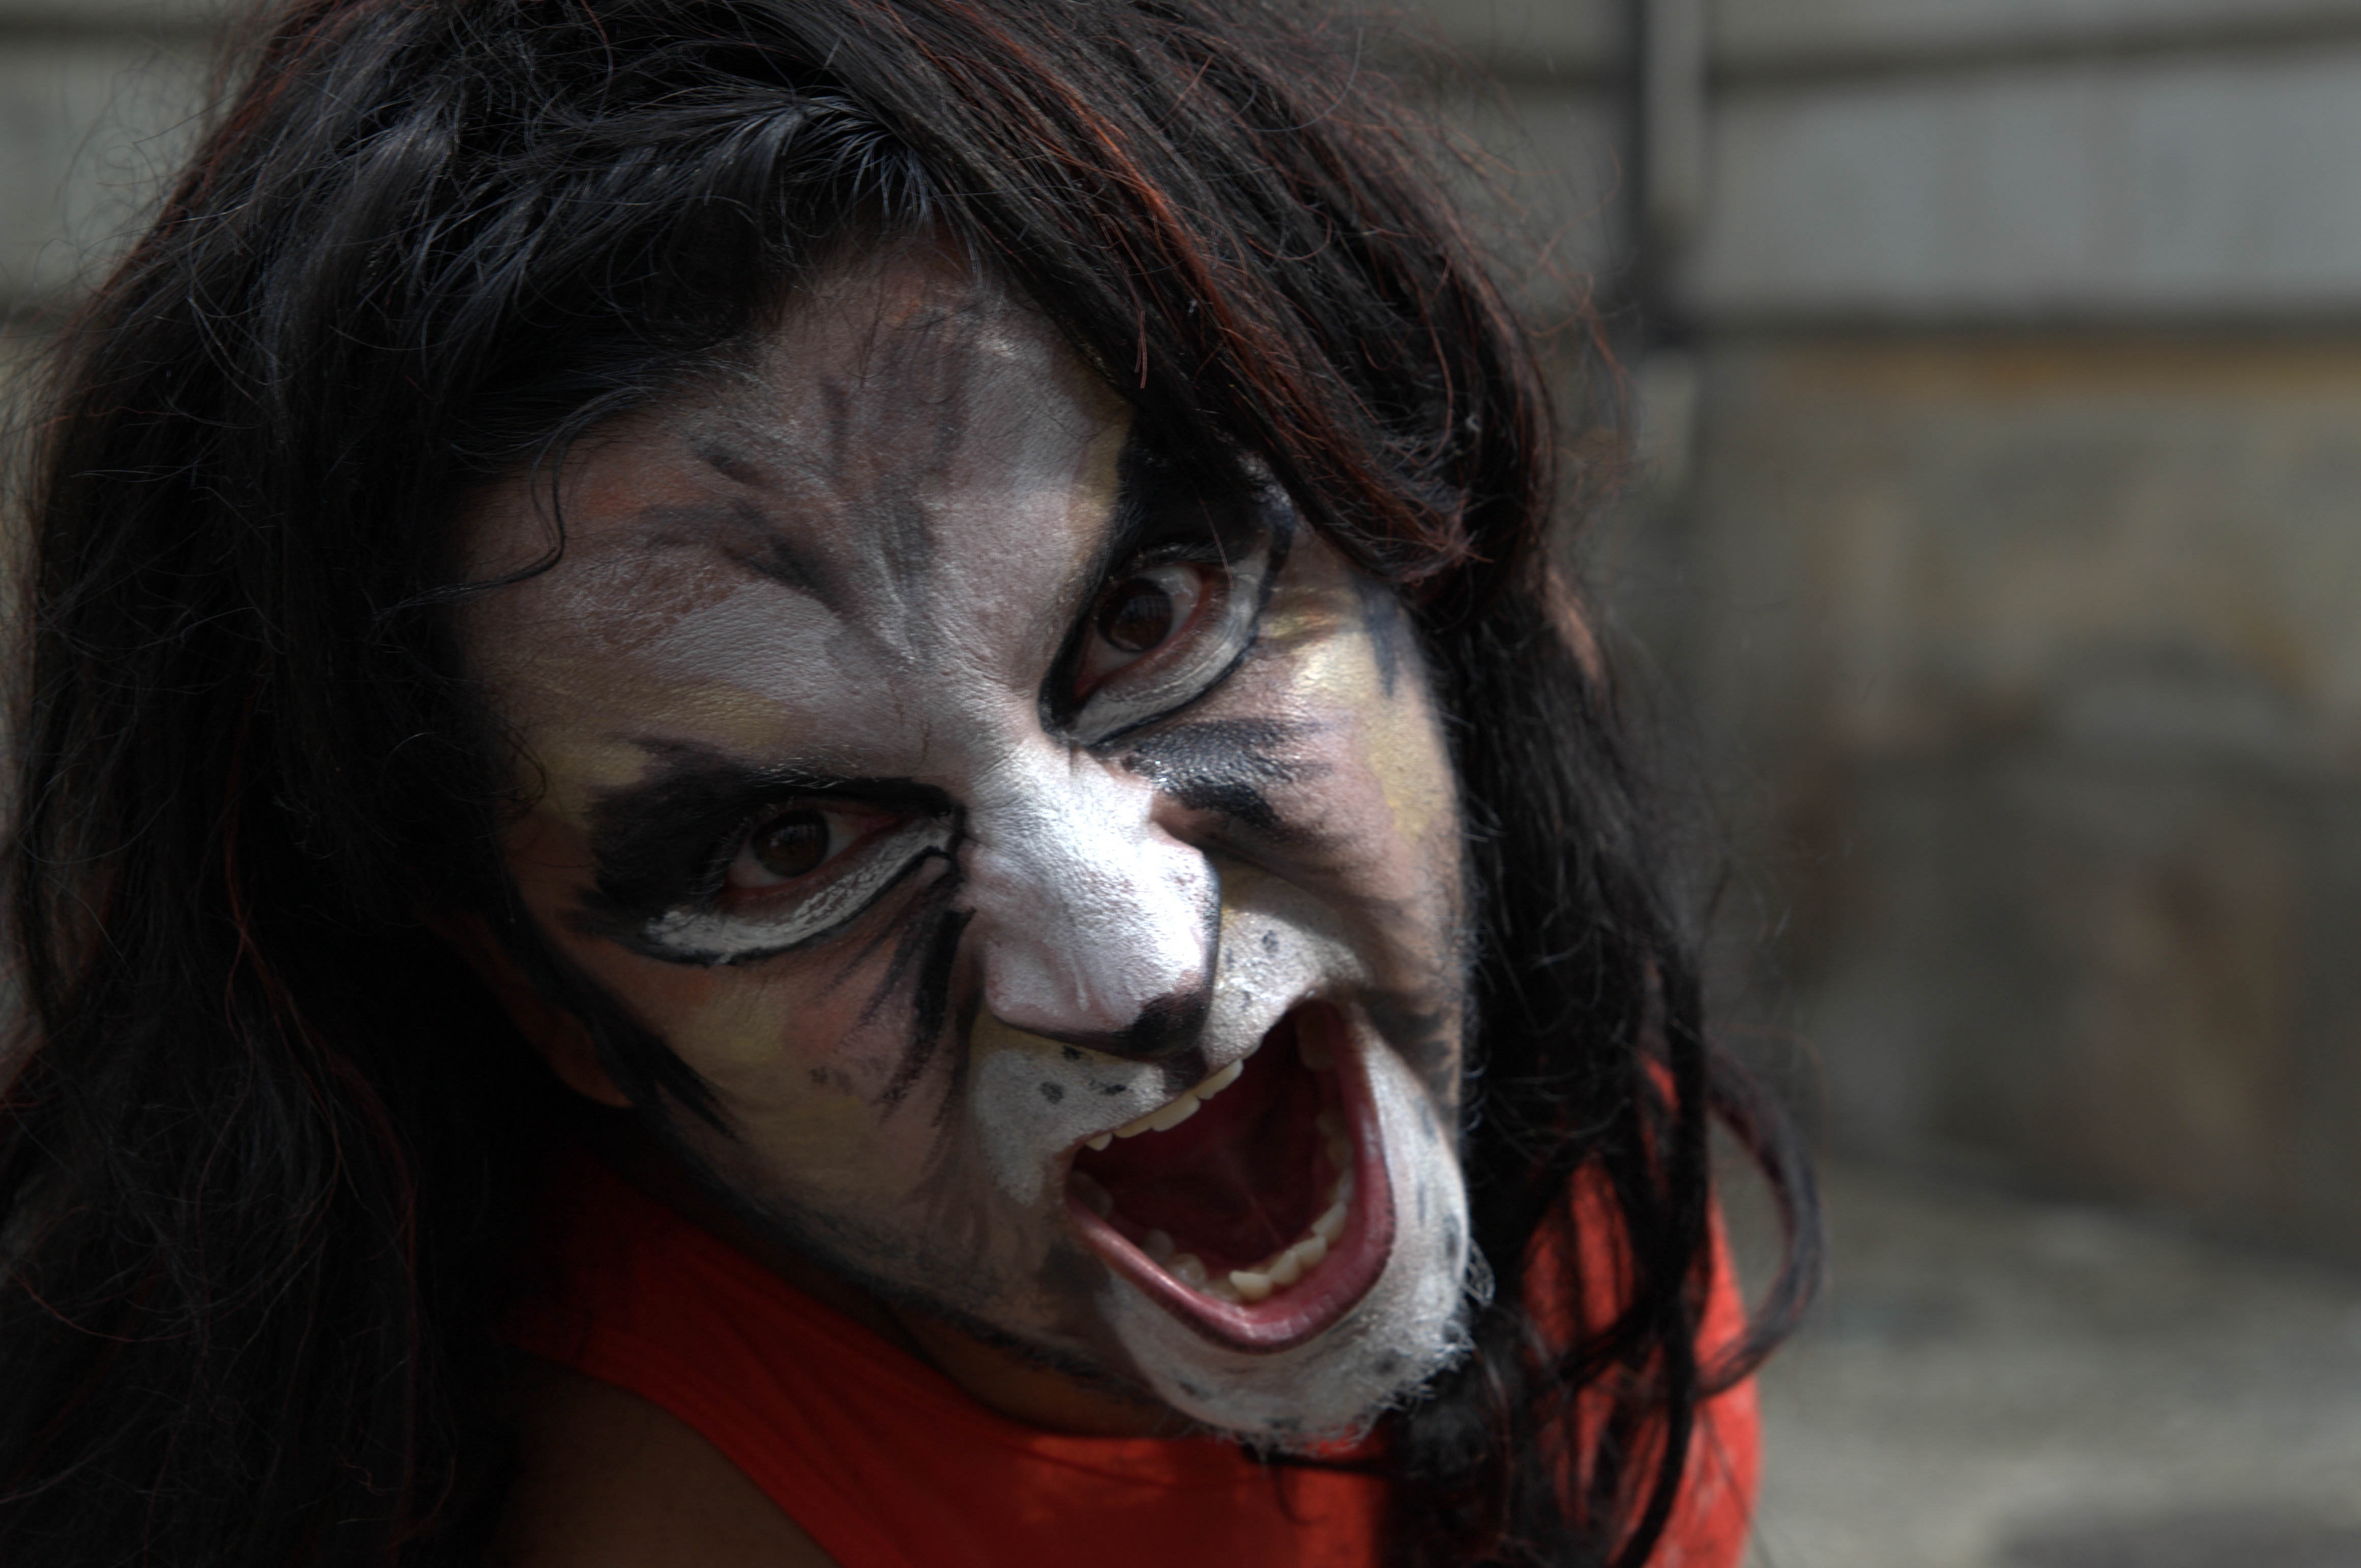
face, head, supervillain, zombie, fictional character, costume, fiction, joker